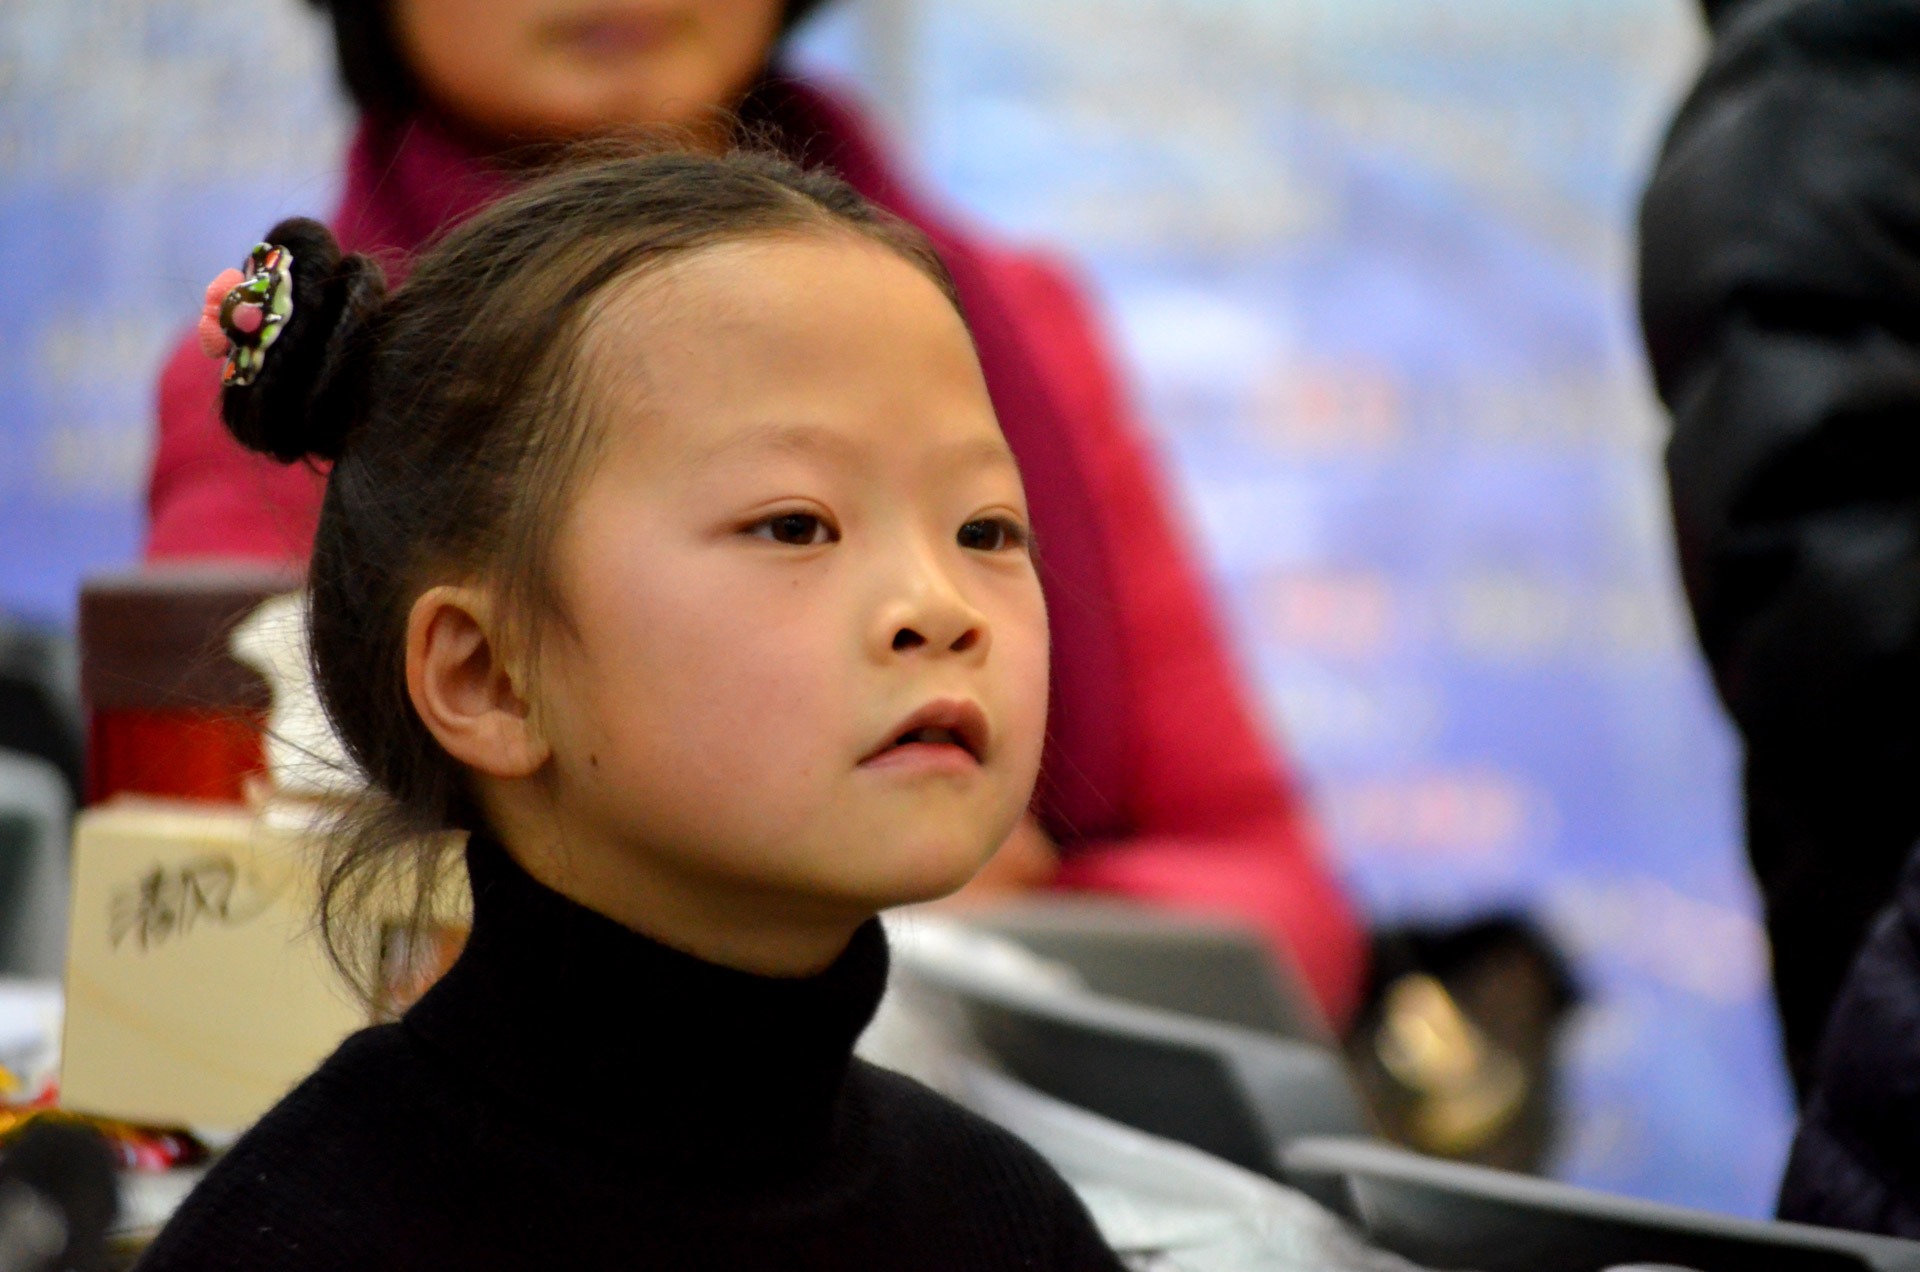
person, people, girl, cute, asian, child, facial expression, hairstyle, children, toddler, curious